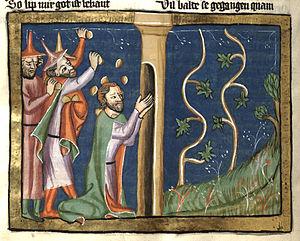
Naboth est un Israélite dont l'histoire est racontée dans la Bible, dans le Premier livre des Rois. Il est la victime et le symbole d'une double injustice.